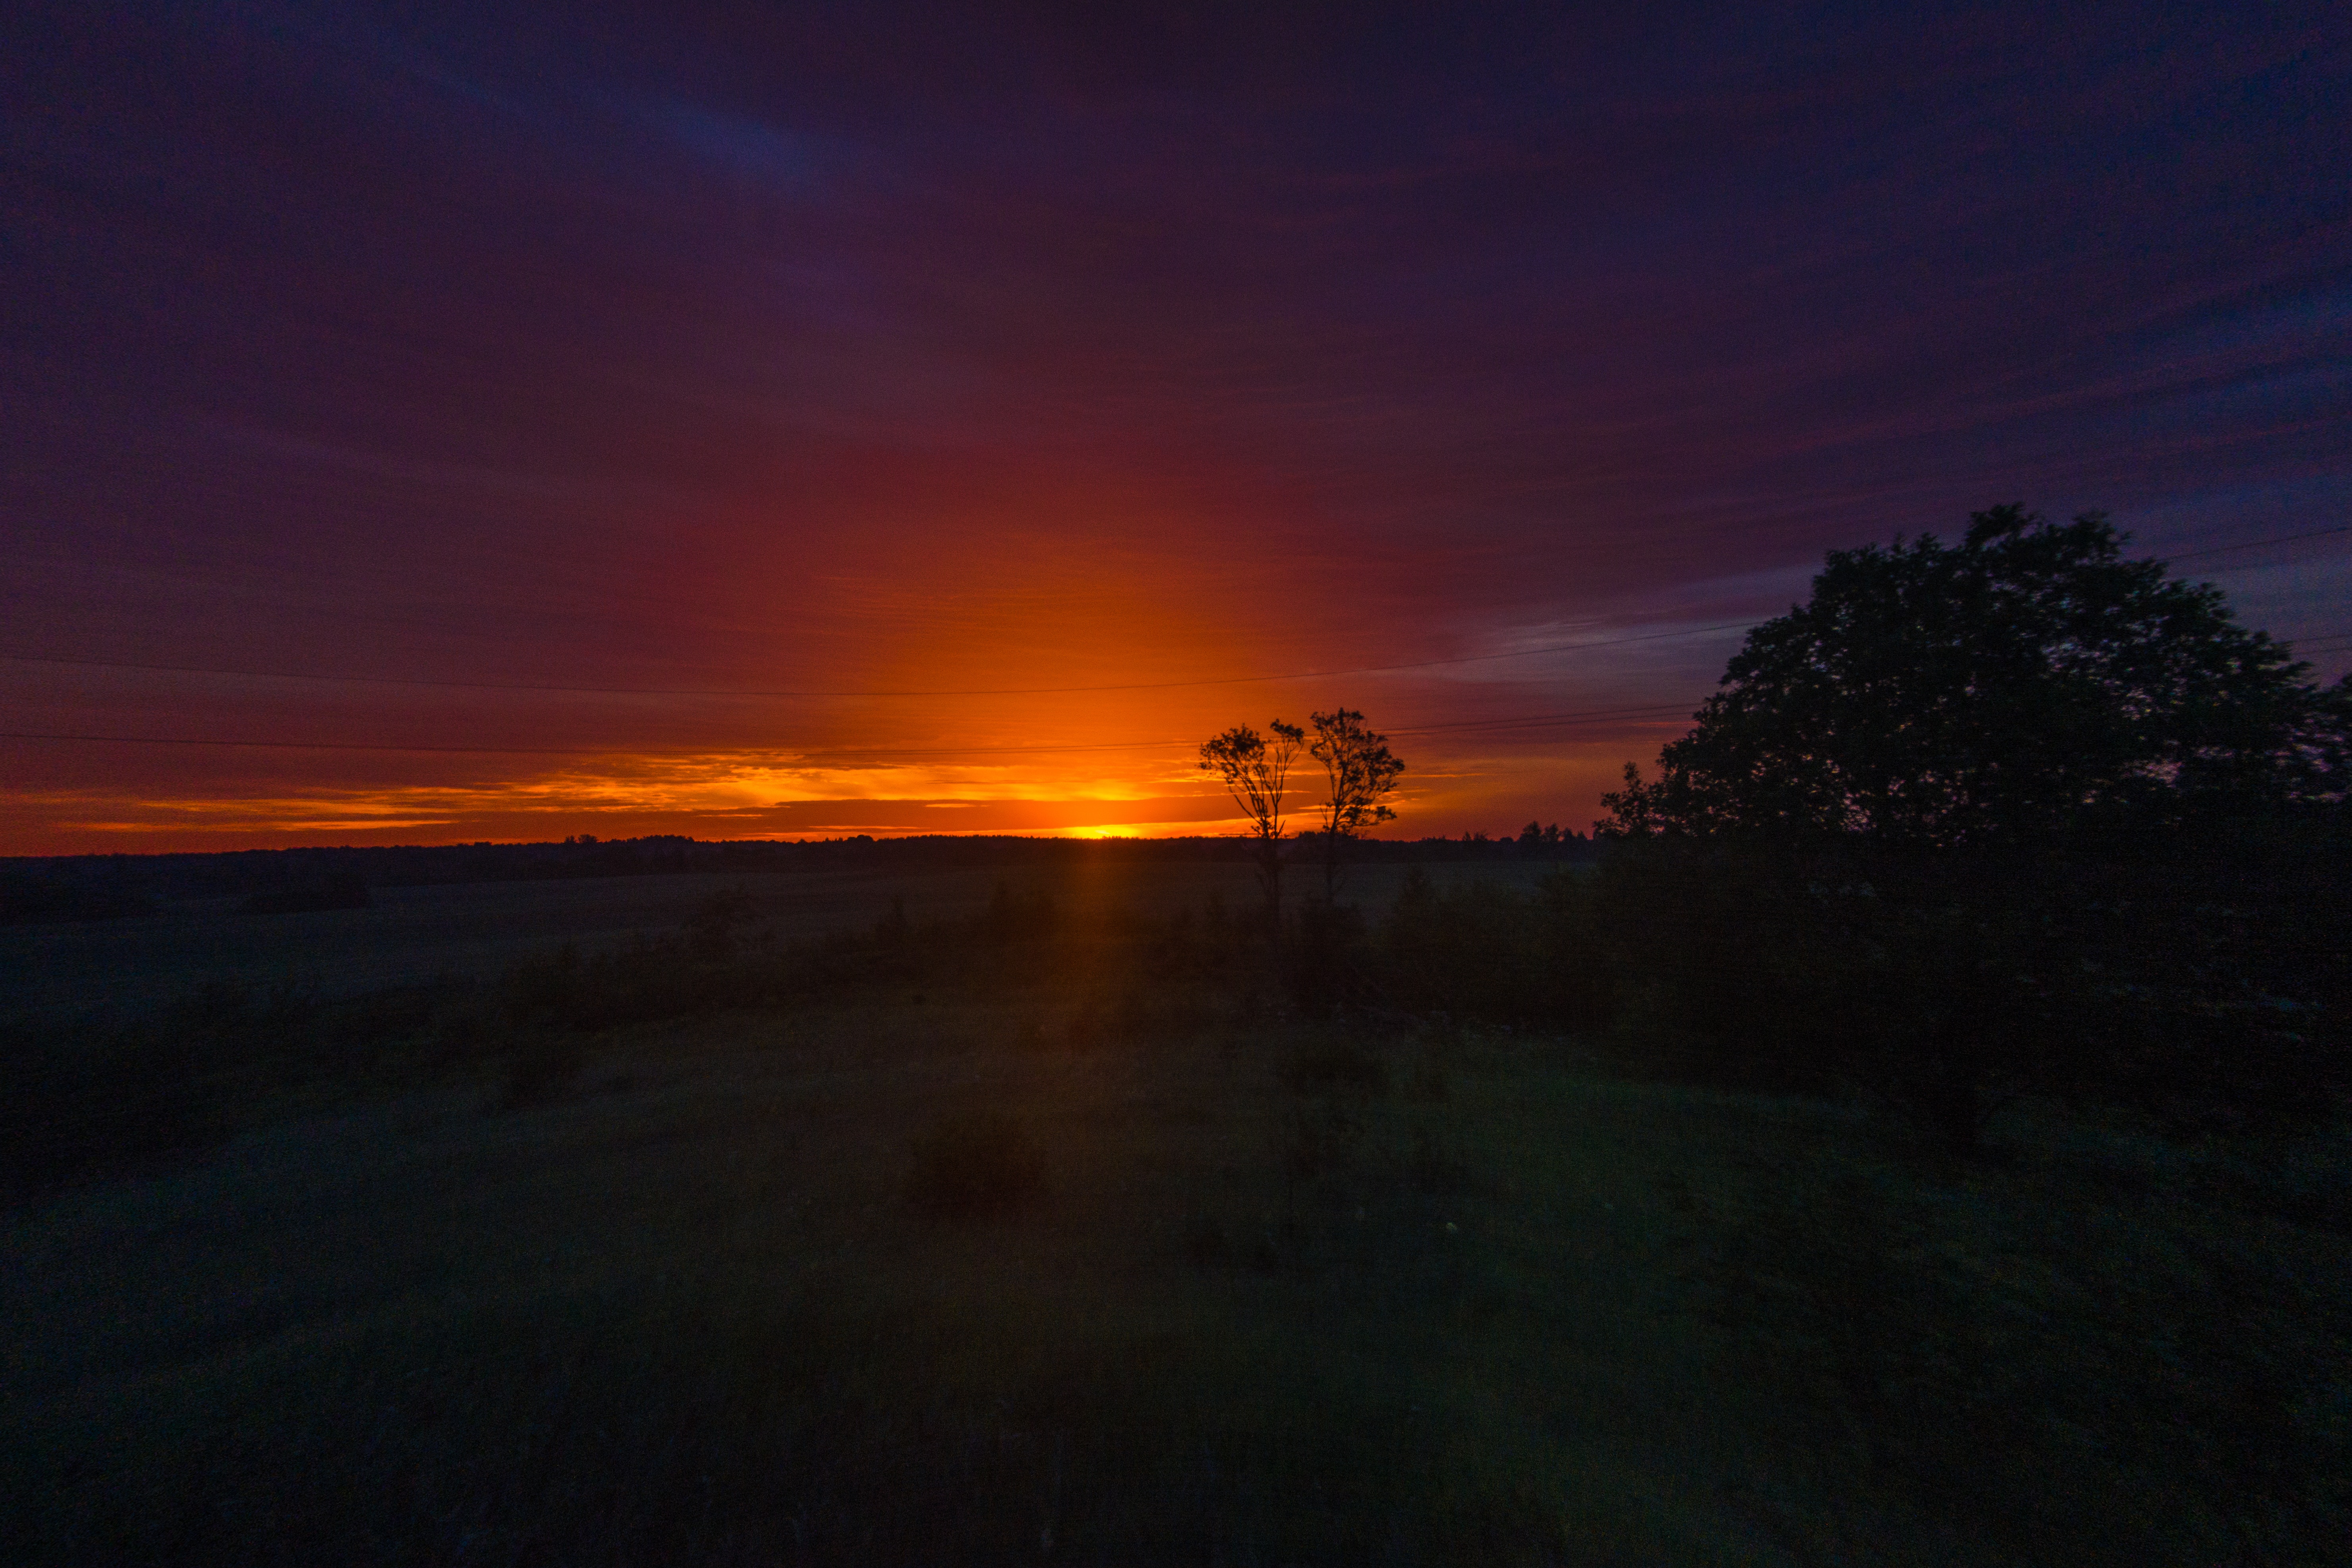
sky, sunrise, horizon, cloud, sunset, evening, morning, atmospheric phenomenon, dusk, natural landscape, afterglow, red sky at morning, dawn, atmosphere, tree, landscape, sunlight, calm, ocean, night, sea, photography, darkness, sun, reflection, meteorological phenomenon, lake